Bufotes

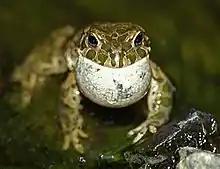
A male European green toad ("B. viridis") with a partially distended vocal sack; the usually larger and more colourful females lack a vocal sack

In much of their range, they are the only toads with clear green markings, hence their common name "green toad". In some species, the spots can be blackish or brownish on occasion, and even in species where they are greenish in life, they often become brownish in museum specimens. In some of the species outside Europe, among others "B. baturae", "B. oblongus", "B. pewzowi" and "B. sitibundus", females usually —but not always— have the typical greenish-spotted pattern, whereas males can have the typical pattern, can be mostly plain with little green (often only greenish spots to their limbs) or plain with no green. In two particularly plain-coloured species, "B. luristanicus" and "B. surdus" of Iran and Pakistan, adults of both sexes either lack greenish spots, except sometimes on their limbs, or their greenish spots are small and typically of ring-like shape.